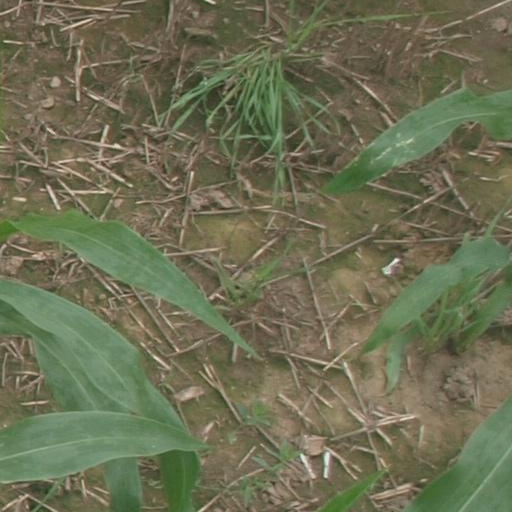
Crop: maize; corn